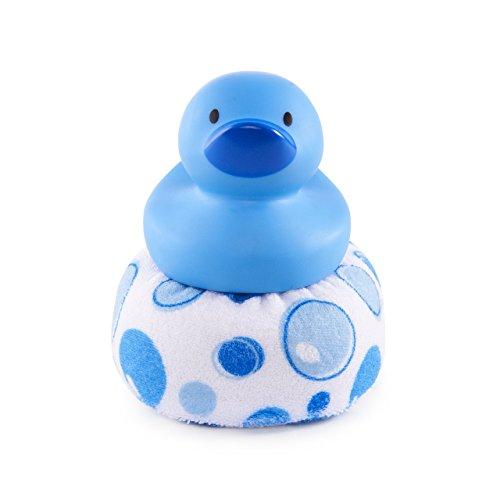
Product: Munchkin Duck Duck Clean Sponge Bath Toy, Blue
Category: Toys & Games | Baby & Toddler Toys | Bath Toys
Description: Comes in 3 distinct colors.
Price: $5.49